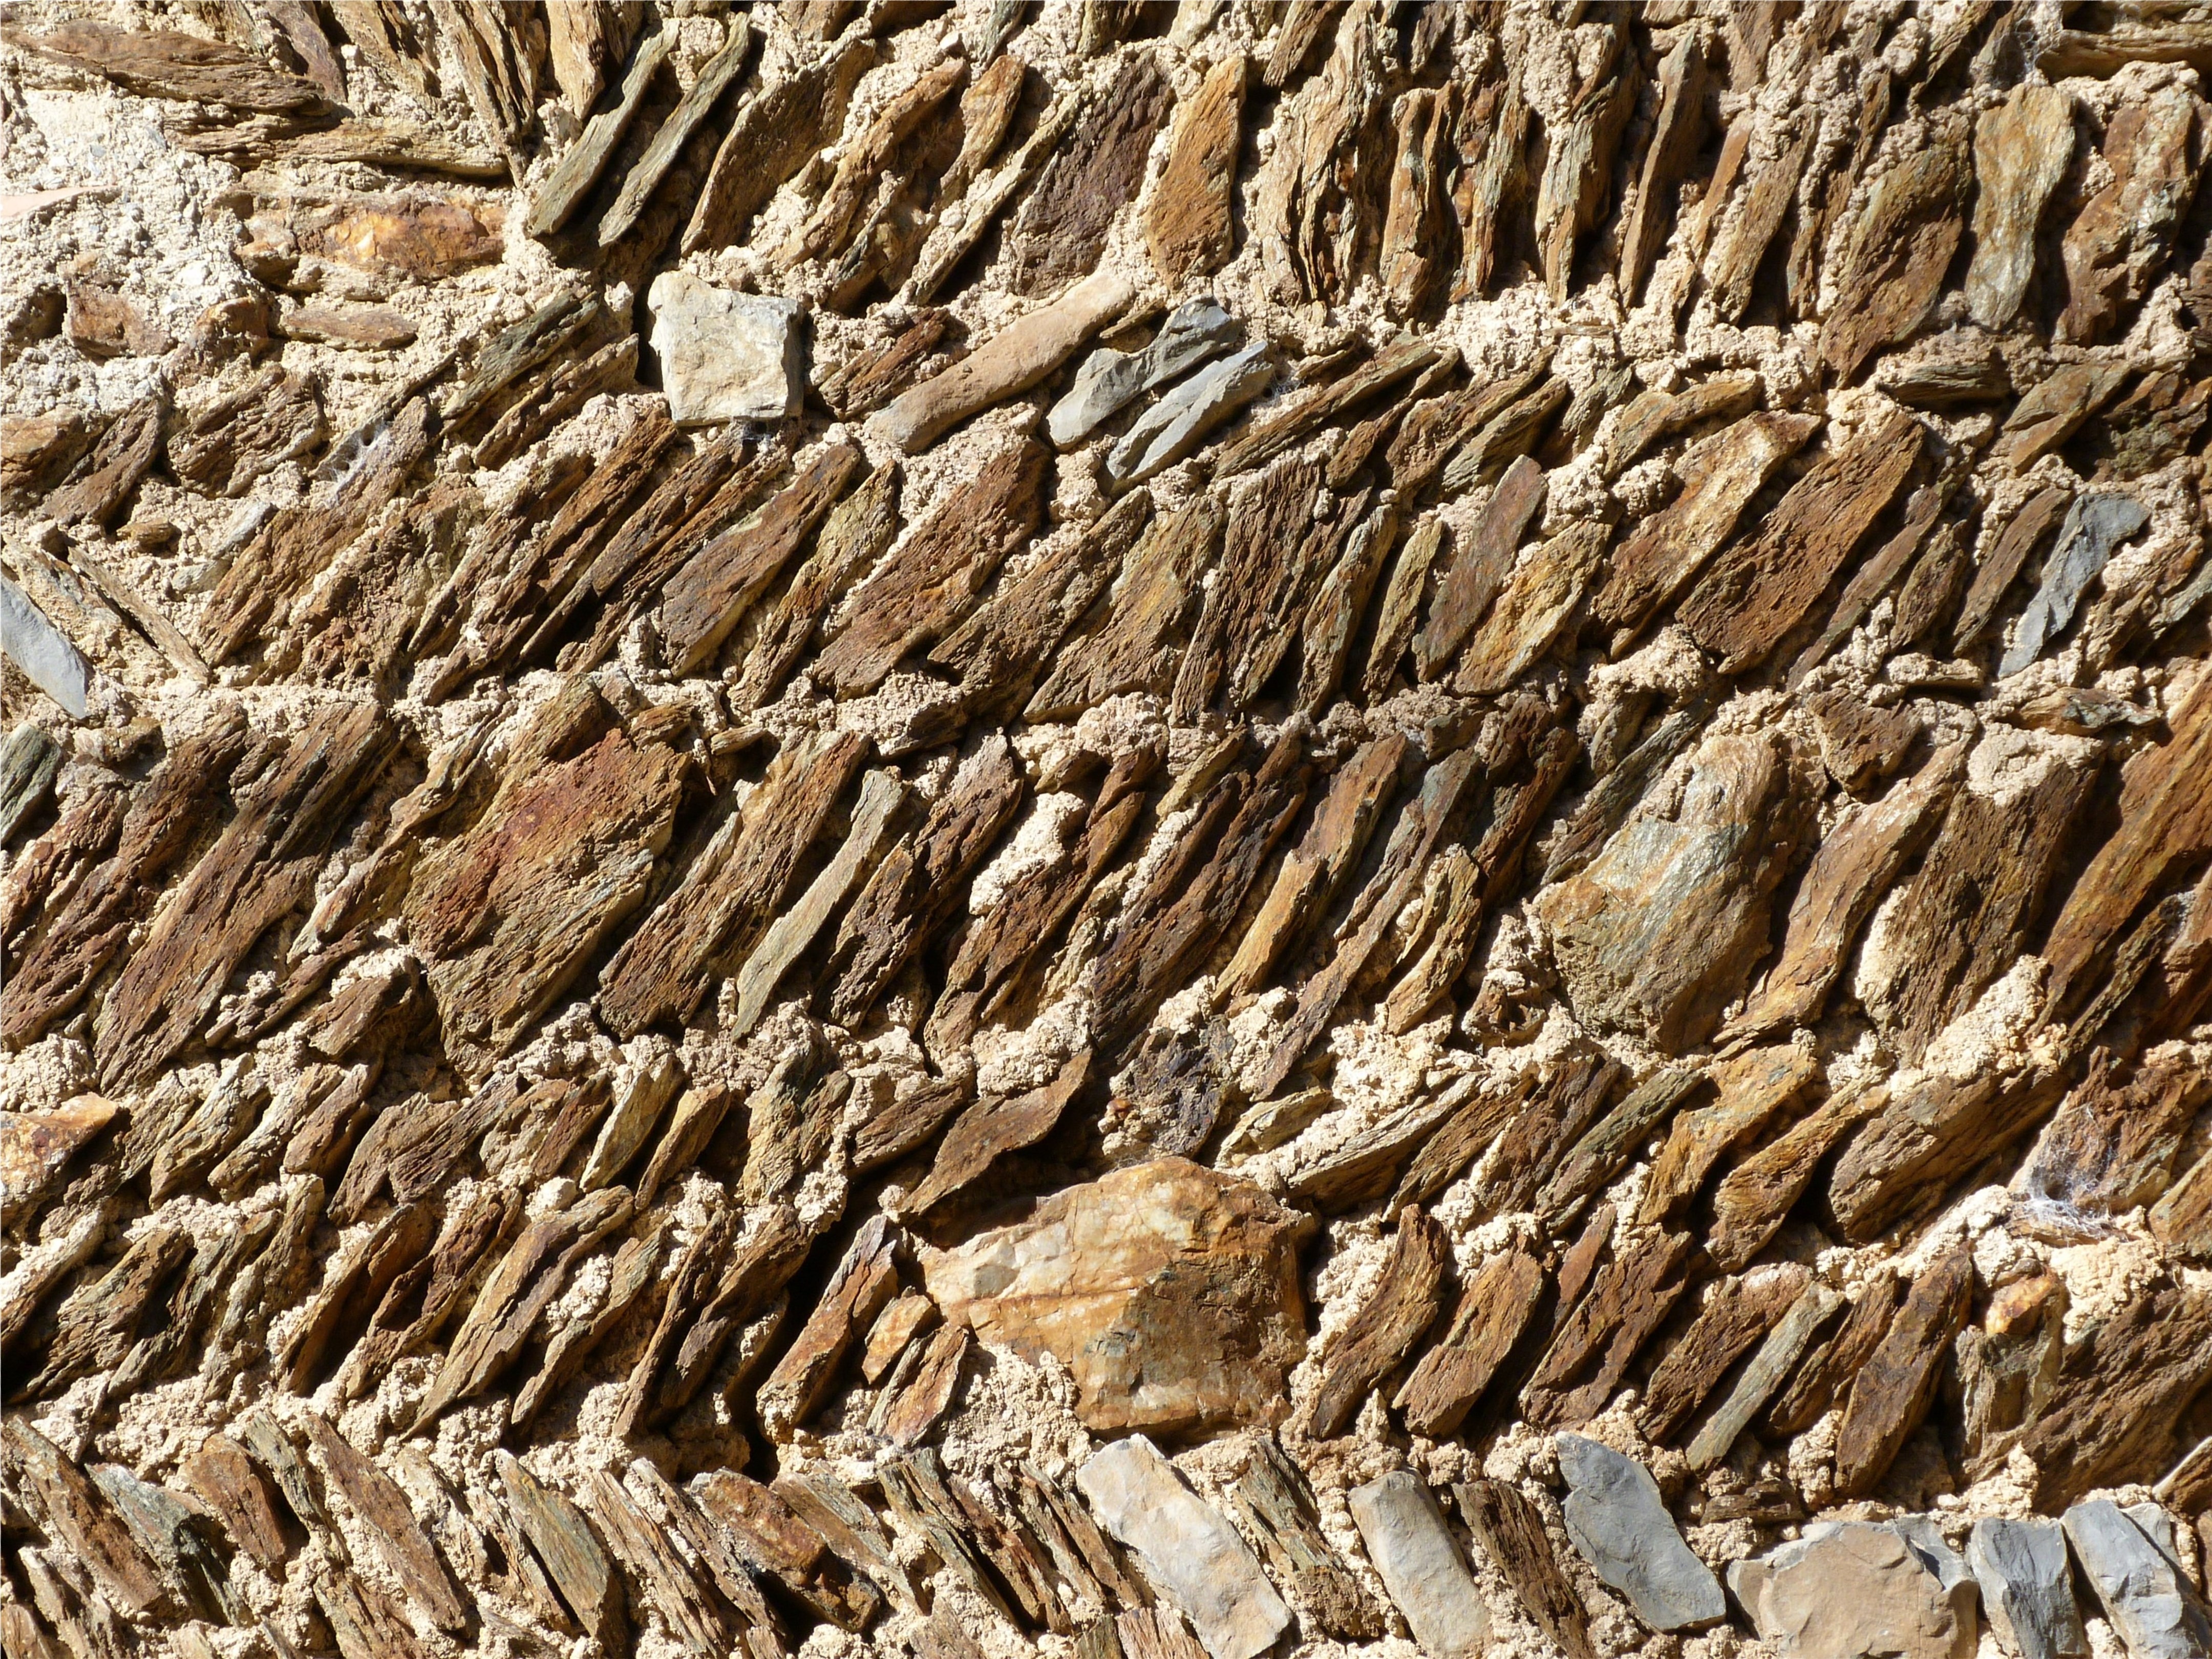
rock, wood, trunk, wall, formation, soil, stone wall, material, rubble, geology, outcrop, badlands, pierre, lee, former, bedrock, ancient history